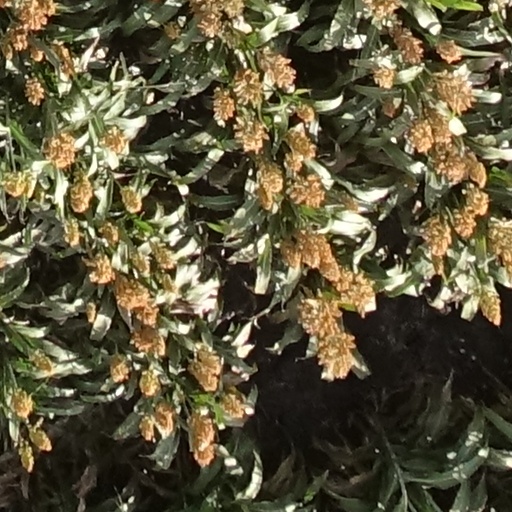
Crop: sorghum